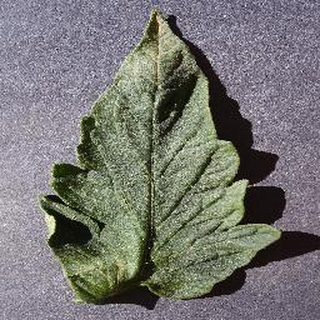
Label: healthy_tomato